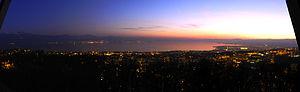
Couché de soleil sur le lac Léman. Vue depuis Lausanne, plus précisément la tour du parc de Sauvablin.